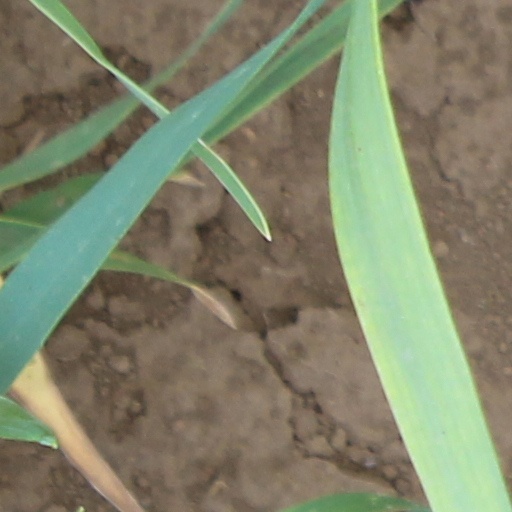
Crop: wheat